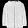
Label: Coat